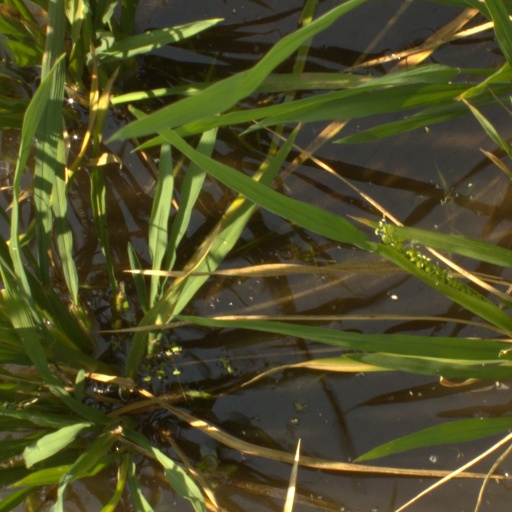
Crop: rice